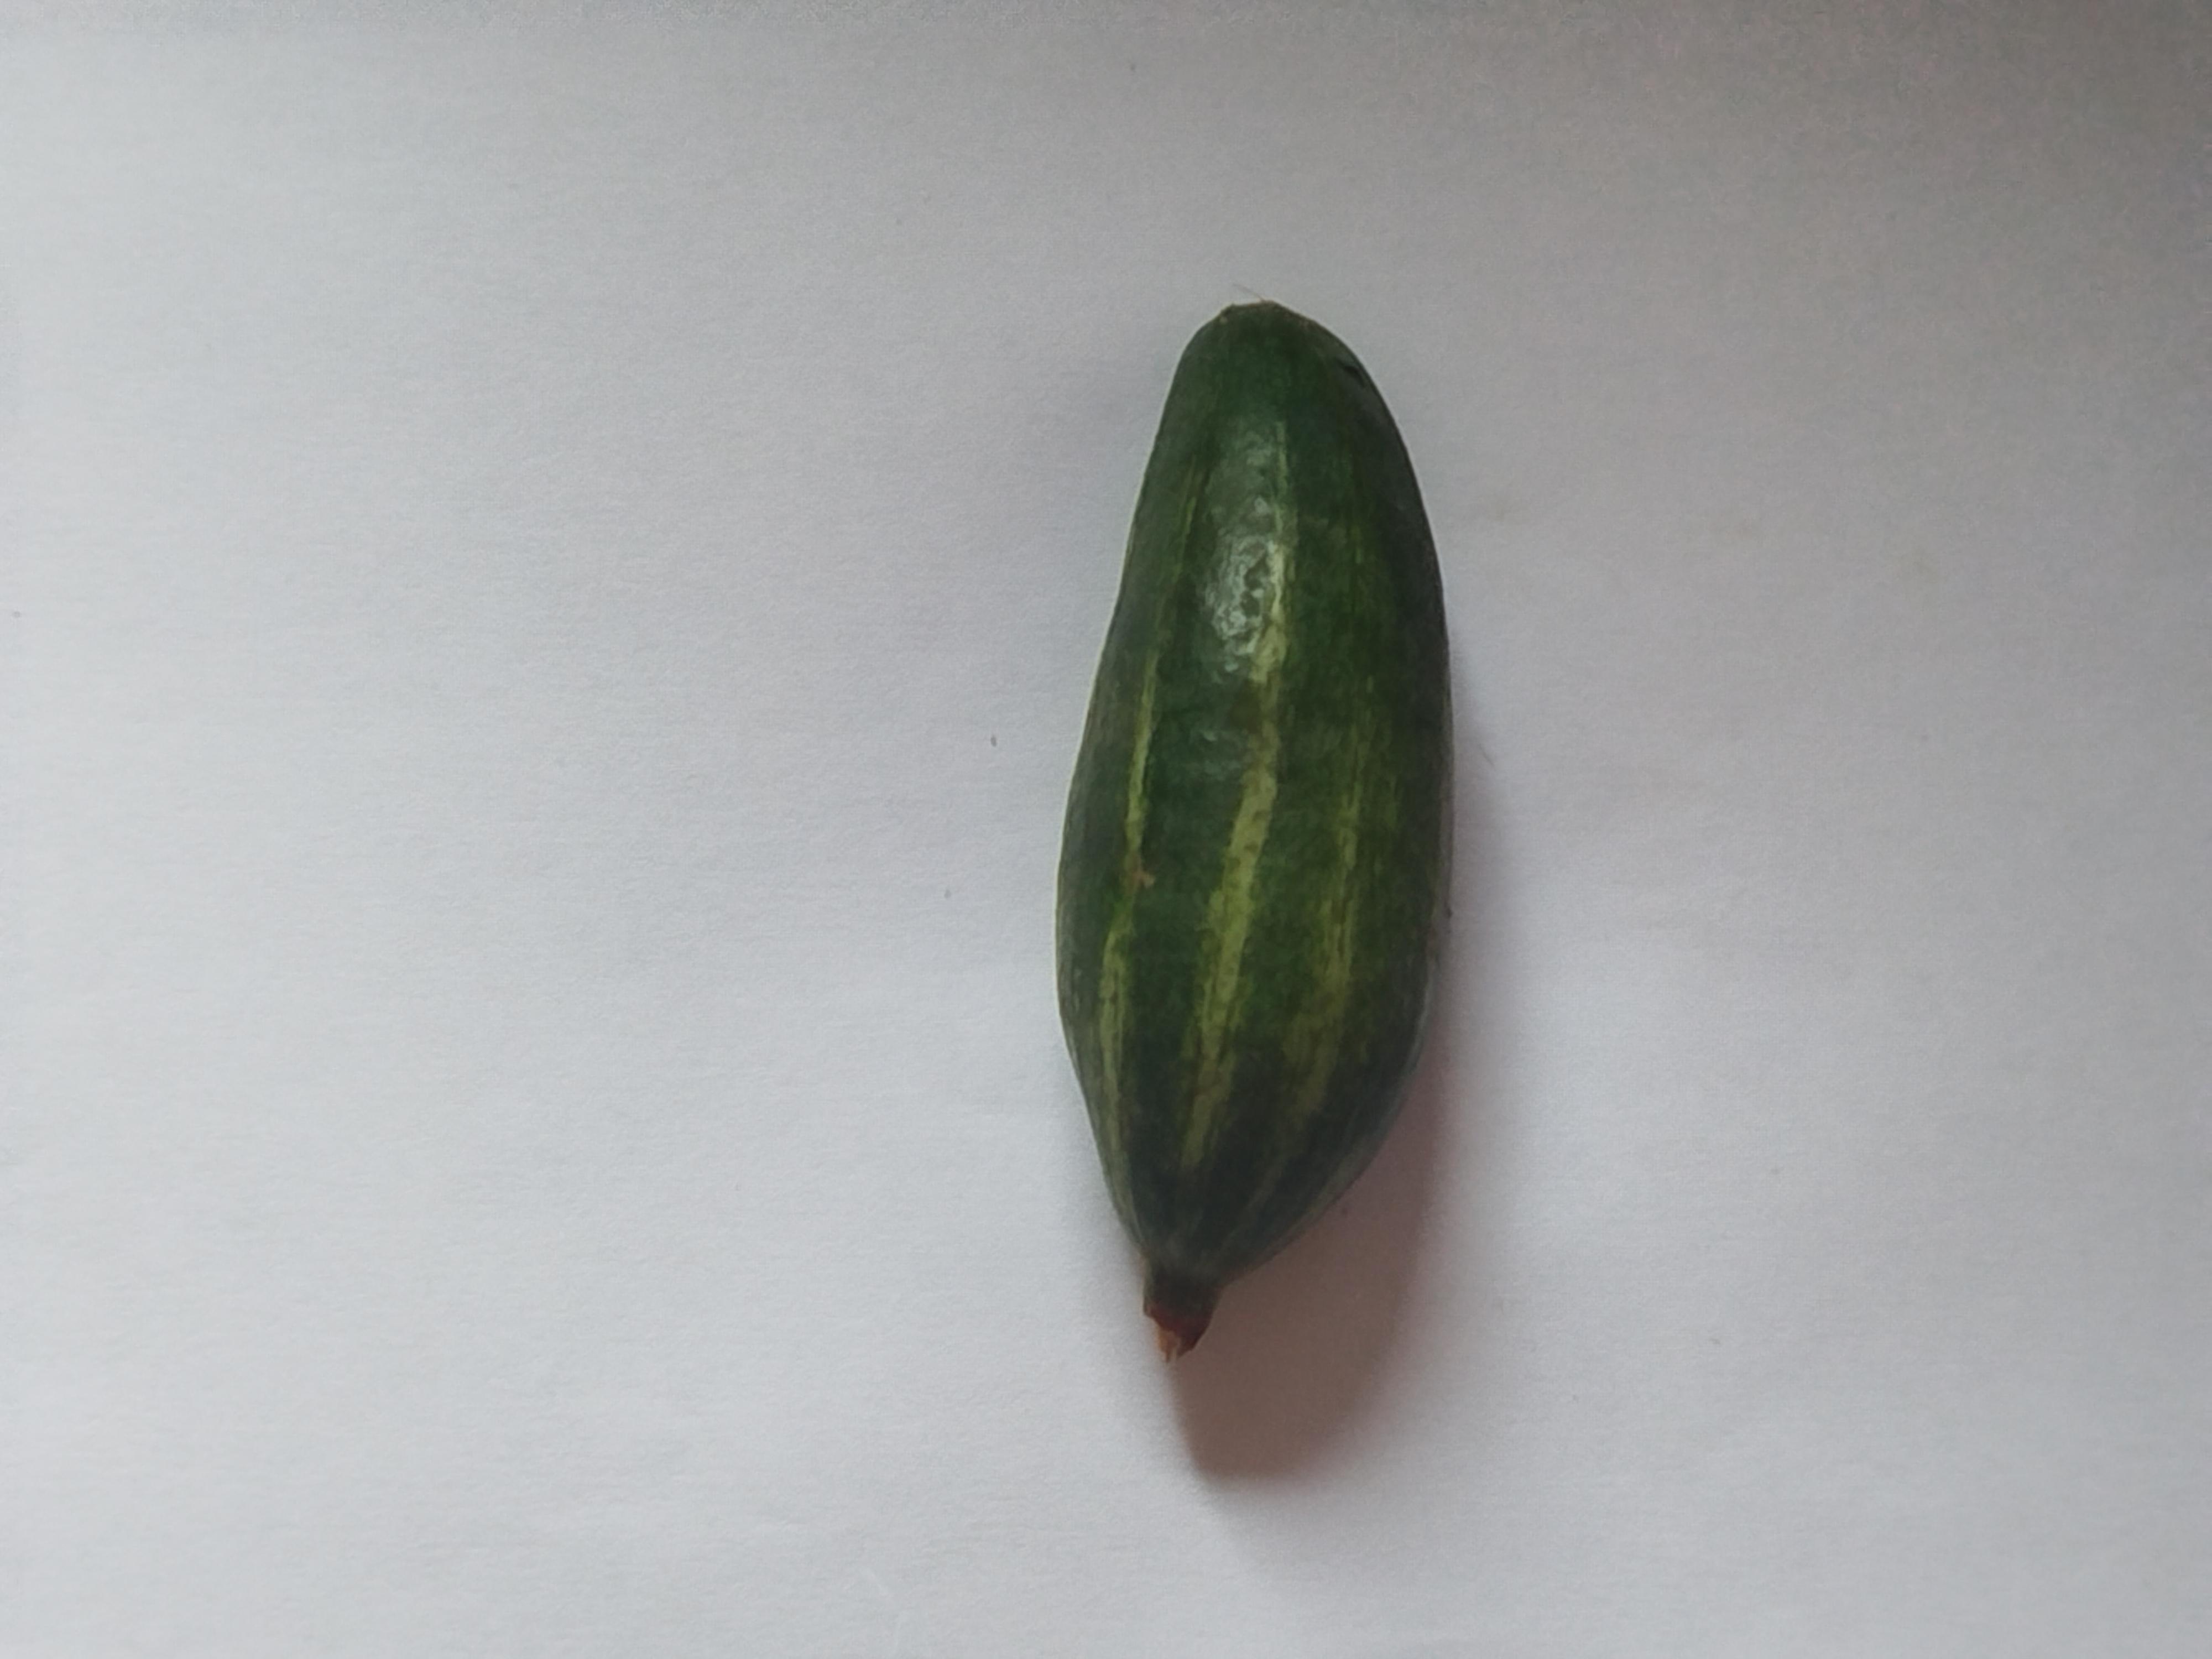
Label: Pointed gourd